1998 St. Cloud explosion

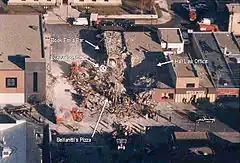
An aerial photo of the accident site following the explosion

The 1998 St. Cloud explosion was a gas explosion that occurred in St. Cloud, Minnesota on December 11, 1998. A work crew installing fiber-optic cable punctured an underground natural gas pipeline, causing the explosion. The blast killed four people, injured 11, and destroyed five buildings. The total damage was estimated at $399,000.